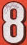
Number: 8